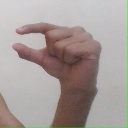
अक्षर: ग